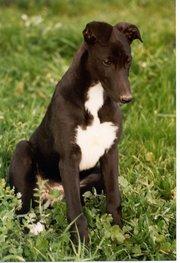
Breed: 238-n000099-Italian_greyhound